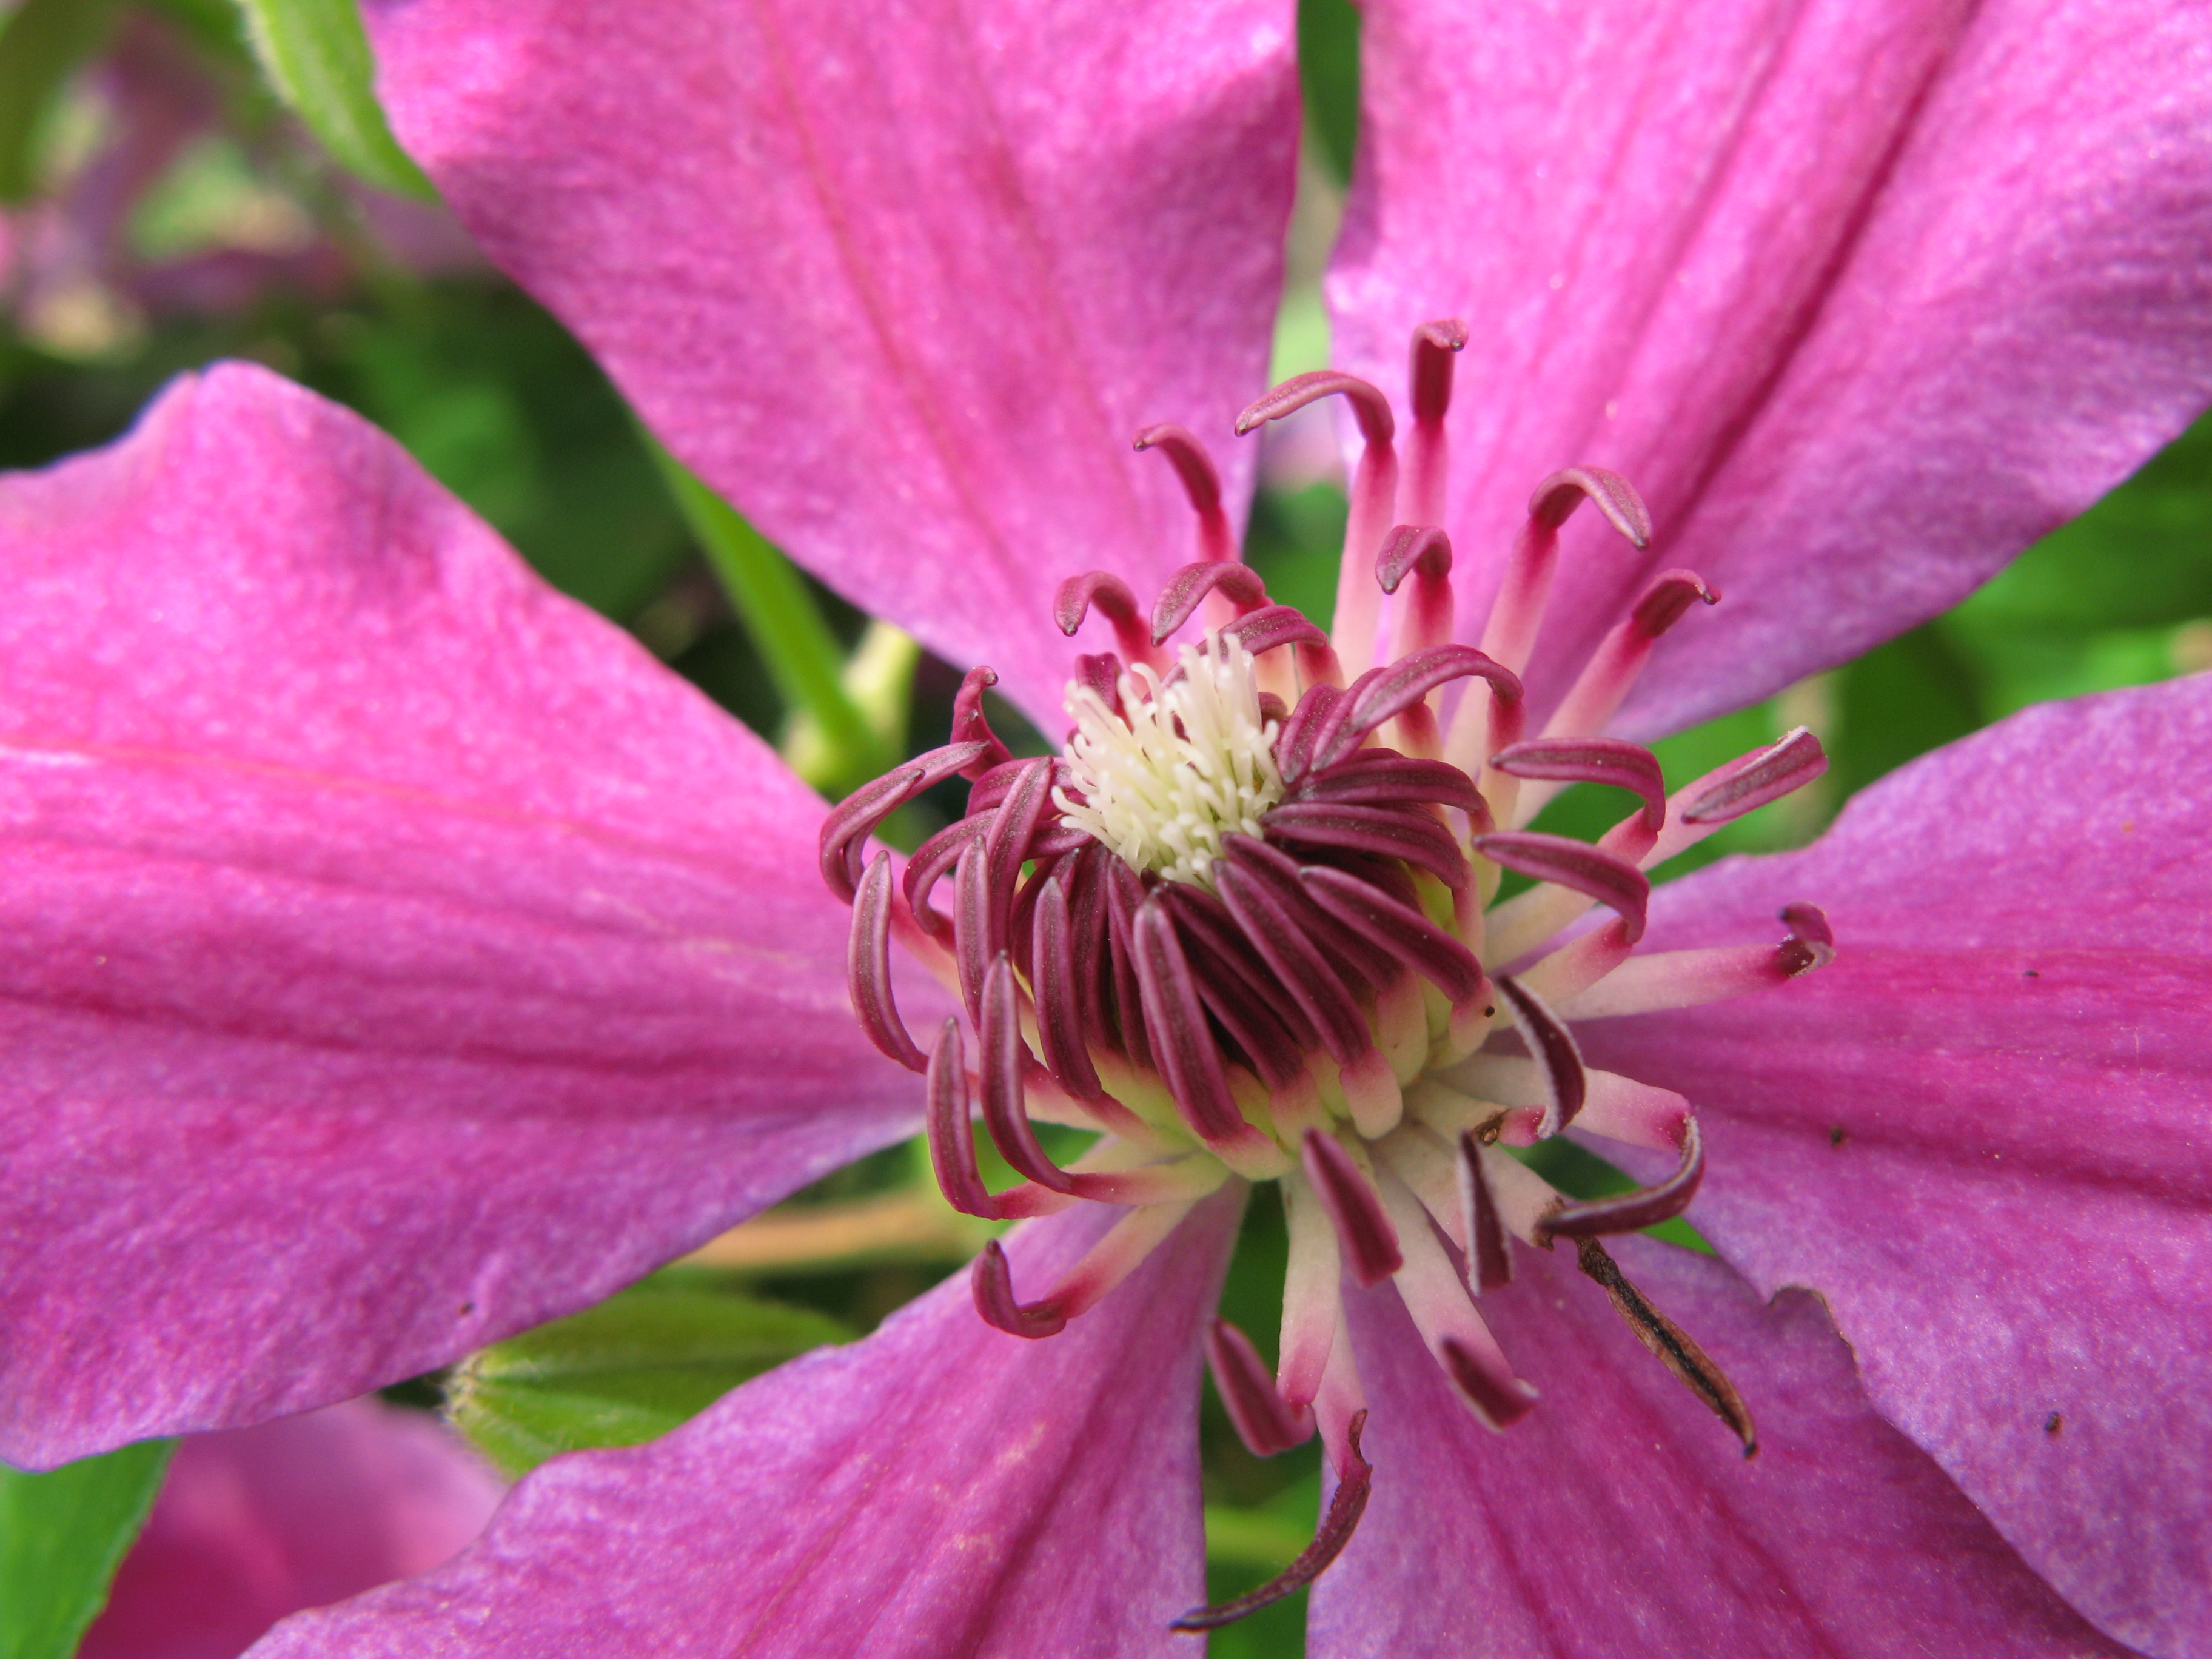
blossom, plant, flower, petal, high, botany, pink, flora, wildflower, close up, shrub, hires, clematis, flowerpicturesnolimits, hi, res, powershotg7, macro photography, flowering plant, woody plant, land plant